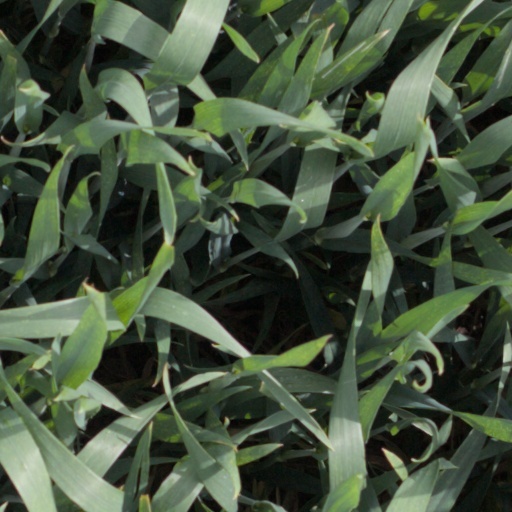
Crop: wheat